Yellow-bellied wattle-eye

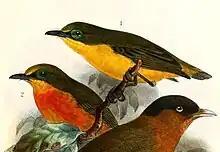

The yellow-bellied wattle-eye (Platysteira concreta) is a species of bird in the family Platysteiridae.